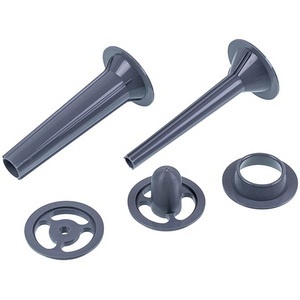
Set of nozzles for Kebbe and sausage for meat grinder Kenwood KW715557
Kebbe and Sausage Attachment Set for Kenwood Meat Grinder KW715557 | Factory number: KW715557 Parameters: Purpose: Set of nozzles Color: Gray
Brand: Kenwood
Category: Home & Garden > Kitchen & Dining > Kitchen Appliance Accessories > Food Processor Accessories > Grinder Attachments